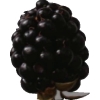
Label: blackberry